Bay Ridge United Church

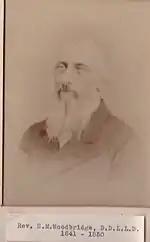

During his pastorate the consistory bought the building then owned by the Fourth Presbyterian Church (New School) of the City of Brooklyn (Brooklyn Fourth) located on 3rd Avenue between 20th and 21st Street, Brooklyn, which was organized by the Third Presbytery of New York in the Village of Gowanus, in February, 1838. A house of worship was erected soon after, and the Rev. Robert R. Kellogg was installed June 4, 1839, by the Presbytery of Brooklyn. He was dismissed on 7 December following, and the congregation being few, and oppressed with debt, the church was dissolved by the presbytery, May 9, 1842. Subsequently, the building was purchased by the Third Dutch church, and for several years services were held alternately in the morning and evening in the two churches. About 1850, the congregation divided into two portions; those worshipping in the 22nd Street church known as the North Gowanus Church moved to Twelfth Street, where they were then known as the Twelfth Street Reformed Church. At the South Reformed Church the Rev. Dr. Woodbridge's pastorate ended on April 29, 1850. He was succeeded by the Rev. Jonathan M. Rowland, who was called from the Presbyterian Church on May 18, 1852, but who died suddenly on Sunday Oct. 2, 1853.